FC Martigny-Sports

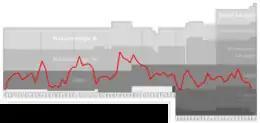
Chart of FC Martigny-Sports table positions in the Swiss football league system

In 2024–25, Martigny-Sports secure promotion to 1. Liga Classic from next season after finishing as runner-up place.